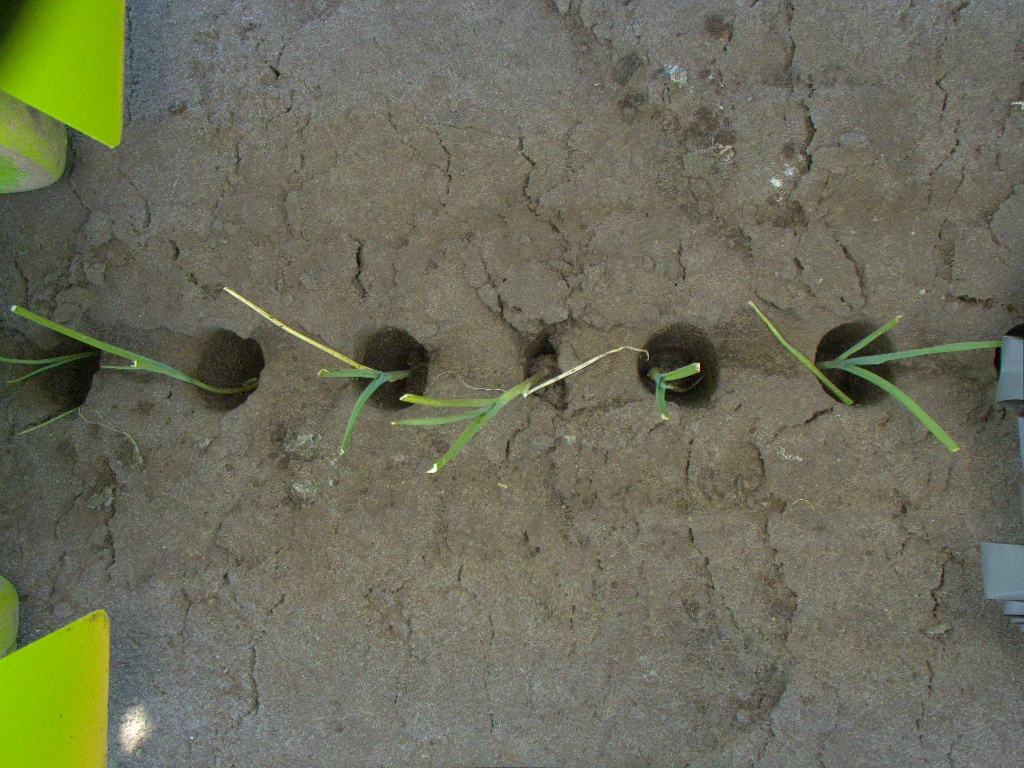
Crop: leek
Objects: stem_leek, stem_leek, stem_leek, stem_leek, stem_leek, stem_leek, leek, leek, leek, leek, leek, leek